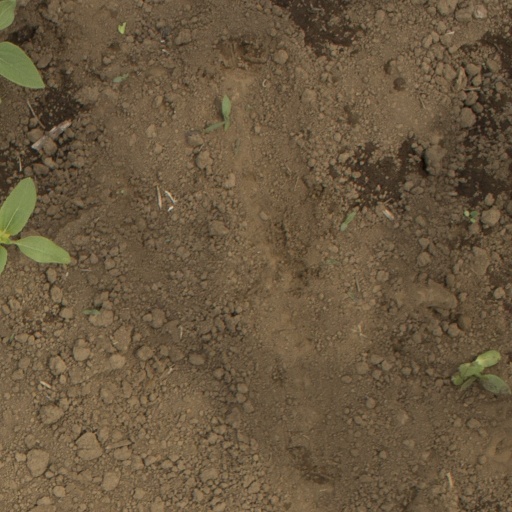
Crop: Jerusalem artichoke